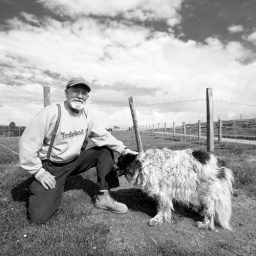
Van in black and white